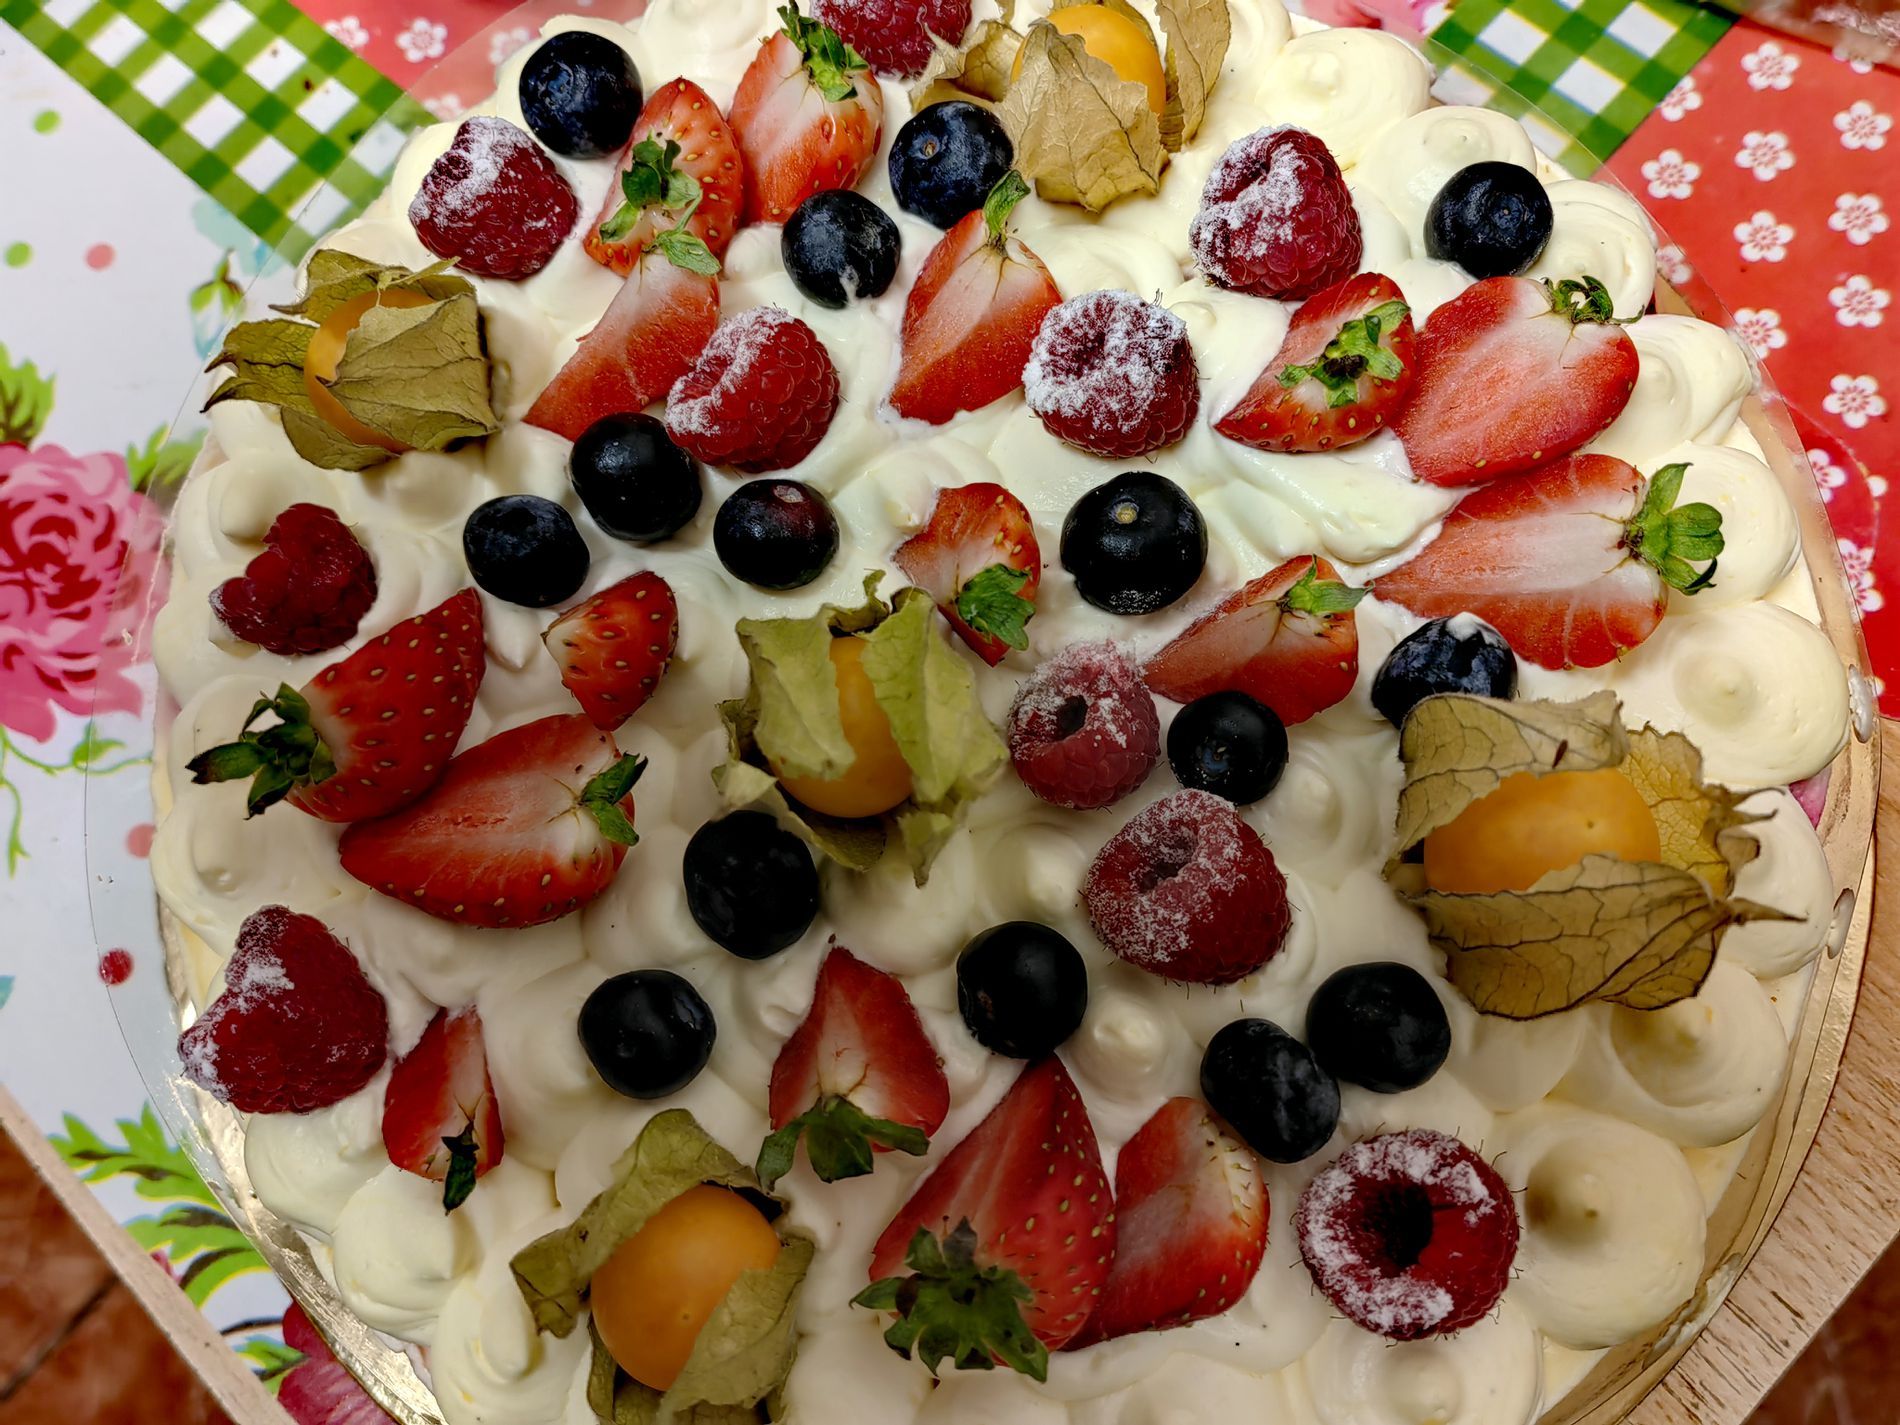
Fresh Fruit Cake
A cake covered with cream decorated with fresh fruits like strawberries, raspberries, blueberries, and physalis. The fruits are arranged in a visually appealing manner, with some dusted with powdered sugar.
close-up shot: the image shows a delicious cake topped with white cream decorated with strawberries, blueberries, raspberries, and physalis with vibrant colors that give it an attractive look and tasty flavor.
Labels: Birthday Cake, Cake, Cream, Dessert, Food, Food Presentation, Berry, Fruit, Plant, Produce, Frozen Yogurt, Blueberry, Strawberry, Icing, Whipped Cream, Fruits Cake, wooden table, Earth, floor
Camera: HUAWEI JAD-LX9
Aperture: F1.8
Exposure: 1/33 sec
ISO: 250
Focal length: 5.5 mm